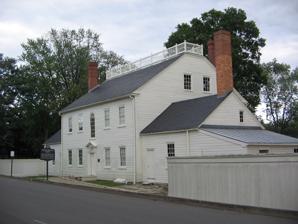
Building: Joseph Priestley House
Country: United States of America
Year built: 1798
American home of Joseph Priestley For the building known as the "Dr. Joseph Priestley House", see Priestley-Forsyth Memorial Library . United States historic place Joseph Priestley House U.S. National Register of Historic Places U.S. National Historic Landmark Priestley Avenue side of the Joseph Priestley House in 2007 Show map of Pennsylvania Show map of the United States Location Northumberland , Pennsylvania Coordinates 40°53′25.8″N 76°47′23.5″W / 40.890500°N 76.789861°W / 40.890500; -76.789861 Area 1 acre (0.40 ha) Built 1794 - 1798 Architectural style Georgian , Federal NRHP reference No. 66000673 Significant dates Added to NRHP January 12, 1965 Designated NHL October 15, 1966 The Joseph Priestley House was the American home of eighteenth-century British theologian , Dissenting clergyman , natural philosopher (and co-discoverer of oxygen), educator, and political theorist Joseph Priestley (1733–1804) from 1798 until his death. Located in Northumberland, Pennsylvania , the house, which was designed by Priestley's wife Mary, is Georgian with Federalist accents. The Pennsylvania Historical and Museum Commission (PHMC) operated it as a museum dedicated to Joseph Priestley from 1970 to August 2009, when it closed due to low visitation and budget cuts. The house reopened in October 2009, still owned by the PHMC but operated by the Friends of Joseph Priestley House (FJPH). Fleeing religious persecution and political turmoil in Britain, the Priestleys emigrated to the United States in 1794 seeking a peaceful life. Hoping to avoid the political troubles that had plagued them in Britain and the problems of urban life they saw in the United States, the Priestleys built a house in rural Pennsylvania. Nevertheless, political disputes and family troubles dogged Priestley during the last ten years of his life. After the Priestleys died, their home remained in private hands until the turn of the twentieth century, when George Gilbert Pond, a professor from what is now Pennsylvania State University , bought it and attempted to found the first Priestley museum. He died before he could complete the project and it was not until the 1960s that the house was first carefully restored by the PHMC and designated a National Historic Landmark . A second renovation was undertaken in the 1990s to return the home to the way it looked during Priestley's time. The home has been a frequent place of celebration for the American Chemical Society ; they commemorated the centennial and bicentennial of the discovery of oxygen gas by Priestley as well as the 250th anniversary of Priestley's birth. Location Map of eastern Pennsylvania showing important locations for the history of Joseph Priestley and the area Following the French and Indian War (1755–63) and the forced migration of Native American tribes westward, German, Scots-Irish, and other European immigrants settled in the central Susquehanna Valley , including in the area that would become Northumberland, Pennsylvania . Northumberland was laid out around a central village green in 1772, on land originally purchased from the Iroquois by the Province of Pennsylvania in 1768, as part of the first Treaty of Fort Stanwix . During the American Revolution , the village was evacuated as part of the Big Runaway in 1778, and only finally resettled in 1784. In 1794, when the Priestleys moved there, it included Quaker and Wesleyan meeting houses, a brewery , two potteries , a potash manufacturer, a clock maker, a printer (who issued a weekly newspaper), several stores, and approximately one hundred houses. Map of Northumberland, Pennsylvania showing the Priestley House at the confluence of the North and West branches of the Susquehanna Rivers The Priestley property, which was purchased in 1794 at a total cost of £ 500 (£ 72,600 in 2025) from Reuben Haines, who had secured the patent to the land for Northumberland, comprised four lots of the original village plan (numbers 29–32). Currently, the house and grounds occupy 1 acre (4,000 m 2 ) at 472 Priestley Avenue. (The address of the house was originally "North Way", but the street was later renamed in honor of Joseph Priestley. ) This street forms the northwest boundary of the property; the other boundaries are Hanover Avenue to the northeast, Wallis Street to the southwest, and the North Shore Railroad to the southeast. A baseball field is located beyond the railroad line; beyond that lies the Susquehanna River , which was the original southeastern boundary of the property. The confluence of the West Branch Susquehanna River with the main (or North) branch of the Susquehanna is a short distance southwest of the property, which is at an elevation of 456 feet (139 m). The property's original area was 2 acres (8,000 m 2 ), but this was reduced by about half around 1830 when the Pennsylvania Canal (North Branch Division) was dug through the house's front yard, between the house and river. On May 31, 1860, the Lackawanna and Bloomsburg Railroad opened with a train from Danville . This was the second railroad track in Northumberland, and ran behind the house. The canal closed in 1902 and was later filled in. The modern railroad line approximates the canal's course through the front yard; the track behind the house no longer exists. Priestleys in America Joseph Priestley , painted late in life by Rembrandt Peale , after he had left off wearing his wig American-style (c. 1800) Emigration to Northumberland See also: Priestley Riots The last three years the Priestleys spent in Britain were a time of political upheaval. During the Birmingham Riots of 1791 , which began on the second anniversary of the storming of the Bastille in the wake of the conservative British reaction against the French Revolution , the Priestleys' home, Joseph's church, and the homes of many other religious Dissenters were burned. The Priestleys fled Birmingham and attempted to live in London , but could not escape the political turmoil. In 1794, they joined the tide of 10,000 emigrants who moved to America during the largest emigration from Europe to America until the end of the Napoleonic Wars . The Priestleys left Britain at the beginning of April on the Samson , and arrived in New York City on June 4, 1794. Two of their three sons, Joseph, Jr. (eldest) and Harry (youngest), had already emigrated to the United States in August 1793, along with Joseph Priestley's friend, the radical activist Thomas Cooper . Their middle son, William , had moved to America from France, probably early in 1793, following the September massacres of the previous year. Although Europeans knew Priestley best as a scientist (he had published his paper on the discovery oxygen gas in 1774), Americans knew him best as a defender of religious freedom and as an advocate for American independence . Immediately upon his arrival, he was fêted by various political factions vying to gain his support. Priestley declined their entreaties, however, hoping to avoid the political discord that had embroiled him in Britain. He wrote to John Adams that he "made it a rule to take no part whatever in the politics of a country in which I am a stranger, and in which I only wish to live undisturbed". (Priestley never became a citizen of the United States. ) He also turned down an opportunity to teach chemistry at the University of Pennsylvania at this time. On their way to Northumberland, the Priestleys stopped in Philadelphia , where Joseph delivered a series of sermons that helped promote the spread of Unitarianism . According to J. D. Bowers, who studied Priestley's influence on Unitarianism in America, "[f]or a decade Priestley served as the inspiration and leading force in the spread of Unitarianism in America and the formation of numerous societies that followed his teachings on congregational formation, the education of youth, lay preaching, and espousing one's faith in the presence of opposition from (and to) both the Protestant majority and a competing liberal faction." Through Priestley's influence, at least twelve congregations were founded in Maine, Massachusetts, New York, Vermont, Pennsylvania, Virginia, and Kentucky, including the First Unitarian Church of Philadelphia and Northumberland's Unitarian Universalist Congregation of the Susquehanna Valley. When he preached, Unitarians and non-Unitarians flocked to hear him and his sermons were published throughout the country. During his years in America, Priestley became increasingly convinced that the Millennium was approaching. His close study of the Bible, together with the happenings in France, persuaded him that he would see Christ's return. Mary Priestley, who designed the house, by Carl Frederik von Breda (1793) While Priestley enjoyed preaching in Philadelphia, he could not afford the expense of living there; he also disliked the city's Quakers , who he believed were too opulent, and feared the yellow fever epidemic that had recently decimated the city. He considered settling in Germantown , which had better access to transportation and communication than Northumberland, but his wife preferred the country and wanted to be near her sons. Priestly then debated about splitting his time between Northumberland and Philadelphia, but soon realized this plan was impractical. Determined to ensure the future economic stability of his family, he bought land and settled in Northumberland by July 1794, which was "five days of rough travel" north of Philadelphia. They both hoped that, in time, their new community would grow. Settling in Priestley yearned for a more cosmopolitan community than Northumberland provided, writing to his sister that it was "seemingly almost out of the world" and complaining that he had to wait a week for news. He wrote to his friend John Vaughan : "We know but little more than we did when we left you of European affairs." During the winter of 1794-1795, Priestley wrote to friends that his situation was very "distant from my original views" and "my time here is far from passing so agreeably as it did in England", yet he was "very thankful for such an asylum" and he attempted "to make the best of my situation". In his letters to friends back in Britain, Priestley consistently referred to himself as an exile and to England as his real home. His wife was happier with the couple's situation and wrote to William Vaughan: "I am happy and thankful to meet with so sweet a situation and so peaceful a retreat as the place I now write from. Dr. Priestley also likes it and of his own choice intends to settle here, which is more than I hoped for at the time we came up...This country is very delightful, the prospects of wood and water more beautiful than I have ever seen before and the people plain and decent in their manners." Priestley's son, Joseph Priestley Jr., was a leading member of a consortium that purchased 300,000 acres (1,200 km 2 ) of land along Loyalsock Creek (between the North and West Branches of the Susquehanna River). Shortly thereafter, Thomas Cooper , a friend of Joseph Priestley's, published a pamphlet in Britain titled Some Information Respecting America , meant to encourage others to settle in Pennsylvania and offering instructions on how to do so. It detailed a clear plan for establishing and financing a settlement. The French translation, Renseignemens sur l'Amérique , was, according to one scholar, "carefully phrased in legal terminology" and "lucidly outline[d] an ambitious financial venture". However, it is unclear whether Cooper's scheme was related to the lands that the younger Priestleys had purchased. A replica (on a smaller scale) of the burning lens owned by Priestley Apparently technically unrelated to either of these schemes, but influenced by Cooper's, poets Samuel Taylor Coleridge and William Wordsworth , full of idealism and angered at Priestley's treatment in Birmingham , intended to emigrate to America and establish a utopian community which they called "Pantisocracy" (derived from the Greek for "equal rule of all"). They assembled twelve couples who were interested not only in demanding physical labor but also in a life of the mind, but none of them had enough money to embark on the project, which required much capital. Therefore, the poets undertook a lecture tour of England to raise funds; however, they never generated enough money and never emigrated. The utopia was not built and few immigrants arrived in Northumberland as a result of Cooper's schemes. After the failure of Cooper's endeavor, Priestley attempted to convince other friends to move to Northumberland, particularly those he had made in America, but to no avail. Priestley wrote in his Memoirs that "the settlement was given up, but being here, and my wife and myself liking the place, I have determined to take up my residence here, though subject to many disadvantages. Philadelphia was excessively expensive, and this a comparatively cheap place; and my sons, settling in the neighborhood, will be less exposed to temptation, and more likely to form habits of sobriety and industry." Last years See also: Joseph Priestley: Pennsylvania (1794–1804) Priestley's attempts to avoid political controversy in the United States failed. In 1794, the journalist William Cobbett published Observations on the Emigration of Dr. Joseph Priestley , which falsely accused Priestley of stirring up rebellion in Britain, and attempted to undermine his scientific credibility. His political fortunes took an even worse turn when Cobbett obtained a set of letters sent to Priestley by the radical printer John Hurford Stone and the liberal novelist Helen Maria Williams . Cobbett published the letters in his newspaper, asserting that Priestley and his friends were fomenting a revolution. Priestley was eventually forced to defend himself in print. Family matters also made Priestley's time in America difficult. His youngest son Harry died on December 11, 1795, probably of malaria . Mary Priestley died on September 17, 1796; she was already ill and never fully recovered after the shock of her son's death. On September 19 of that year Joseph wrote: "This day I bury my wife....she had taken much thought in planning the new house and now that it is far advanced and promises to be everything she wished, she is removed to another." After dinner on Monday 14 April 1800, various members of Priestley's household fell ill, with symptoms of food poisoning, which prompted the Reading Advertiser to falsely accuse Priestley's son William , of trying to poison them with arsenic. Bedroom in the Priestley home, with the couple's china tea set, mantel clock, and chairs Priestley continued the educational projects that had been important to him throughout his life, helping to establish a "Northumberland Academy" and donating his library to the fledgling institution. He exchanged letters regarding the proper structure of a university with Thomas Jefferson , who used the advice when founding the University of Virginia . Jefferson and Priestley became close and when he had completed his General History of the Christian Church , he dedicated it to President Jefferson, writing that "it is now only that I can say I see nothing to fear from the hand of power, the government under which I live being for the first time truly favourable to me." Of all of the religious works Priestley published in the United States, and there were many, it was his four-volume General History that was the most important. Stretching from 475 CE to Priestley's present, he tracked and explained what he saw as the history of Christianity and its "corruptions", referencing his own An History of the Corruptions of Christianity (1772–74). However, he ended it by praising American religious toleration. Priestley attempted to continue his scientific investigations in America with the support of the American Philosophical Association. However, he was hampered by lack of news from Europe; unaware of the latest scientific developments, Priestley was no longer on the forefront of discovery. Although the majority of his publications focused on defending the outmoded phlogiston theory against the " new chemistry ", he also did some original work on spontaneous generation and dreams. As Robert Schofield, Priestley's major modern biographer, explains: Priestley published more scientific items during his decade in the United States than during all his years in England: some 45 papers, not counting reprintings, and four pamphlets, not counting subsequent editions, but in general his science was now anticlimactic. Few of his papers contributed anything significantly new to the field of chemistry; most were committed to combatting the new chemistry. Despite Priestley's reduced scientific importance, he stimulated an interest in chemistry in America. By 1801, Priestley had become so ill that he could no longer write or experiment effectively. On February 3, 1804, Joseph started a last experiment in his lab but was too weak to continue it. He went to a bed in his library, where he died three days later. He was buried in nearby Riverview Cemetery in Northumberland. Priestley's epitaph reads: Return unto thy rest, O my soul, for the Lord hath dealt bountifully with thee. I will lay me down in peace and sleep till I awake in the morning of the resurrection. Architecture and landscaping T. Lambourne's drawing of the Joseph Priestley house (c. 1800) was discovered in 1983 by Pennsylvania Historical and Museum Commission researchers. Joseph and Mary lived with their son Joseph, Jr. and his family in a small house while theirs was being built. Mary Priestley was primarily responsible for the design of the couple's new home and her family inheritance may have helped finance it, but she died before it was completed. By 1797, Joseph's laboratory was completed—the first part of the home to be finished. It was the first laboratory that "he had designed, built, and outfitted entirely himself" and was probably the first "scientifically-equipped laboratory" in the United States. Joseph continued his scientific and scholarly work in his new laboratory, identifying carbon monoxide (which he called "heavy inflammable air"). In 1798 Joseph Jr., his wife, and their children moved into the new house with Joseph Priestley. The house also held Priestley's library, which contained about 1600 volumes by his death in 1804 and was one of the largest in America at the time. The Priestley family held Unitarian church services in the drawing room and Joseph educated a group of young men until the local Northumberland Academy that he helped found was completed. The house proper was completed in 1798, with a Mr. Jones of Northumberland employed acting as master carpenter. Built in an 18th-century Georgian style, the "balance and symmetry" of the architecture signaled "subdued elegance". The house was accented with Federalist highlights, such as "the fanlights over the doors and the balustrades on the rooftop belvedere and main staircase", marking it as distinctly American. Douglas R. McMinn, in the National Register of Historic Places nomination for the Northumberland Historic District , calls it a "mansion" that is "probably the finest example of the Federal style in the region". As William N. Richardson, the site administrator for the Joseph Priestley House in the 1990s, notes, Priestley's American home did not resemble his "high-style Georgian town house" that was destroyed in Birmingham; rather, it was "plain" and built in the "American vernacular". The house has a two-and-half story central section, which is 48 feet (14.6 m) by 43 feet (13.1 m), and two one-story wings on the north and south sides that are each 22 feet (6.7 m) by 21 feet (6.4 m). The first and second floors have a total area of 5,052 square feet (469 m 2 ). The north wing was the laboratory and the south wing (which had an attached woodshed) was the summer kitchen. The cellar, first, and second floors of the central section are each divided into four rooms, with a central hall on the first and second floors; the first floor also has an intersecting hall that leads to the laboratory. The attic has three rooms for servants and a larger room for storage. A paint analysis done in 1994 revealed that the house had no wall paper initially and that the walls and woodwork were painted "a brilliant white". Lack of skilled craftsmen forced accommodations, like this stairwell probably built from a kit and one step short The house is a frame structure, covered with white wooden clapboards , anchored to a stone foundation. The Priestleys built their home out of wood, dried in trenches on the site, because no stone or brick was available in the area. Joseph wrote a detailed description of the drying process, concluding: "A house constructed with such boards I prefer to one of brick and stone". This may have prompted journalist William Cobbett to caustically label the house a "shed" in one of his political tirades against Joseph. The central section of the house has a slate gable roof with a railing-enclosed deck. The house has "three internal gable end chimneys, one for the main kitchen", and one each at the north and south ends of the central section. The house faces the Susquehanna River , and both the front and rear doors are "sheltered by a shallow portico". A circular carriage drive (originally gravel, now concrete) leads to the front door, which also has a fanlight. There are five windows on the second floor on both the front and rear sides of the house, with a dentil cornice above both sets of windows. The external details on the house also include a "frieze board with triglyphs ". Originally, delightful panoramic views were visible from the home. It was built facing the Susquehanna River so that visitors arriving by boat could be welcomed by the family and because conventional 18th-century aesthetic theory held that countryscapes were more beautiful than townscapes. Priestley built a high wall blocking the view of Northumberland and added a belvedere to the top of his house to more easily survey the landscape. His plantings were "a much scaled-down version of the beautiful gardens" at Bowood , the estate of his former employer Lord Shelburne . The lack of skilled craftspeople in Northumberland made the construction of the house difficult. For example, Richardson speculates that the main staircase was assembled from a kit. It is one step too short for the Northumberland hallway, but no extra step was added to finish off the symmetry of the stairwell, suggesting a dearth of skilled labor. Ownership and museum After the deaths of Mary and Joseph Priestley, Joseph Priestley, Jr. and his wife, Elizabeth Ryland, continued to live in the house until 1811, at which time they emigrated to Britain and sold the home. The house passed through various hands during the 19th century. Judge Seth Chapman purchased the house from Joseph Priestley Jr. on May 13, 1815, for US$ 6,250 ($ 104,000 in 2025). Chapman died on December 4, 1835, and Rev. James Kay, pastor of the Northumberland Unitarian congregation, and his family lived in the house next. James Kay died on September 22, 1847, and his widow probably lived in the house until her October 2, 1850 death. Charles H. Kay, son of James, had purchased the house in 1845, a few years before his parents' deaths. In April 1865 Charles Kay's children sold the house to Henry R. Campbell for $2,775 ($ 55,200 in 2025). Florence Bingham purchased the house from Campbell for $5,679.53 on January 18, 1868 ($ 130,000 in 2025), and Bingham's heirs sold it to T. Hugh Johnson for $2,000 on October 7, 1882 ($ 63,100 in 2025). Kate Scott bought the house for $3,000 on April 11, 1888 ($ 101,700 in 2025). In 1911 the last private resident moved out of the house, and it was sublet to the Pennsylvania Railroad for its workers (a large railroad yard was built in Northumberland at this time). This led to a general decline in the house and its grounds. Priestley's library, with his chess set and globe Professor George Gilbert Pond was the first person to make a significant effort to establish a permanent Priestley museum at the Priestley House. After raising sufficient funds, he managed to purchase the home at auction for $6,000 from Scott's heirs on November 24, 1919 ($ 105,400 in 2025). Pond believed that construction of a new railroad line would destroy the house, and so intended to move it to Pennsylvania State College (now Pennsylvania State University ). However, he died on May 20, 1920, before this plan could be enacted; the planned rail line was never built and the house proved too fragile to move. The college established a memorial fund in Pond's honor and retained the house as a museum, although Pond's children did not formally transfer the house to the college until April 14, 1932. Some restoration of the house was done in the 1920s, and a small, brick building—intended as a fireproof museum for Priestley's books and scientific apparatus—was built on the grounds and dedicated to Pond's memory in 1926. In 1941 the state legislature tried to have the State Historical Commission administer the house as a museum, but Governor Arthur James vetoed the plan for lack of funding. On December 14, 1955, the college donated the house to the borough of Northumberland. From 1955 to 1959 the house served as both the borough hall for Northumberland and as a museum. The house proved too costly for the borough to maintain, and was acquired by the Commonwealth of Pennsylvania in 1961. Eventually, in 1968 the Pennsylvania Historical and Museum Commission (PHMC) began restoring it and in October 1970 the museum was opened to the public. The renovations included a restoration of the laboratory, a removal of ornamentation added in the Victorian era , a return of doorways to their original locations, and a return of the shutters "to their original locations inside the windows". The PHMC was supported by "The Friends of the Joseph Priestley House" (FJPH), who help with the visitor center, tours, special events, and outreach, as well as with clerical and museum work. Between 1998 and 1999 a renovation that was "one of the most extensive changes in the homestead's history" set out to "restore the grounds around the house to exactly the way it was when Priestley lived" there. This involved reconstructing exact replicas of the original carriage barn, hog sties, horse stalls, gardens, fences, and even the privy . These structures were based on T. Lambourne's drawings of the house and grounds that had been discovered in 1983, other records, and excavations. Priestley left no written description of his laboratory, but much is known of his experiments and late-18th-century laboratories. Extensive research on the laboratory within the house was completed in 1996, including excavations that revealed two underground ovens, as well as evidence of a primitive fume hood . The 1998 renovations also included work to restore the laboratory to a condition as close to its original state as possible. After Joseph's death, Thomas Cooper sold a collection of some of his friend's apparatus and other personal belongings to Dickinson College in Carlisle , which exhibits it each year when presenting the school's Priestley Award to a scientist who makes "discoveries which contribute to the welfare of mankind". The house lost its original furnishings when Joseph Jr. and his family moved back to England. Since it is not known what was originally in the home, it is furnished and decorated with artifacts donated by descendants of the Priestleys and with ones similar to those listed in Priestley's testament of what was lost in the fire at his Birmingham home. A number of items that belonged to Joseph and Mary during their lives both in Britain and America are on display throughout the house, including Joseph's balance scales and microscope. Portraits, prints, maps, charts, and books have been carefully selected to replicate the Priestleys' holdings. A bedroom on the second floor is dedicated to an exploration of the life of an 18th-century woman. On January 12, 1965, the Joseph Priestley House was designated a National Historic Landmark and it was added to the National Register of Historic Places (NRHP) on October 15, 1966. On August 1, 1994, the American Chemical Society named it the second National Historic Chemical Landmark ; the dedication ceremony was attended by 75 Priestley descendants. In 1988, the Northumberland Historic District , including the Priestley House (which it describes as a "gem" and one of the finest Federal style buildings in central Pennsylvania), was listed on the NRHP. The district includes one other building already on the NRHP: the Priestley-Forsyth Memorial Library , which was built as an inn around 1820 and was owned by a great-grandson of the Priestleys in the 1880s. Today it serves as Northumberland's public library. The Joseph Priestley Memorial Chapel, which is a contributing structure in the historic district, was built in 1834 by his grandson, and is home to a Unitarian Universalist congregation that considers Priestley its founder. Under the PHMC, the museum was open ten months a year, closing between early January and early March. In 2007 and 2008 the number of visitors held steady after recent declines. According to the PHMC, in fiscal 2007–08 "total visitation ... was 1,705 with a paid visitation of 1,100 generating $4,125 in program revenue and 2,406 recreational and non-ticketed visitors". The fiscal 2006–07 operations budget for the house and its two full-time staff was $142,901, with $6,900 (five percent) coming from FJPH and the rest from the state of Pennsylvania. Panoramic view of the interior of Priestley's lab in June, 2009 On March 4, 2009, the PHMC released a report examining its 22 museums and historic sites and recommended discontinuing operations at six, including the Joseph Priestley House. The proposed closure of the Priestley House was based on "low visitation and limited potential for growth". Despite public meetings, protest letters, and a general "public outcry" against closure, on August 14, 2009, the state closed the Priestley House and three other PHMC museums indefinitely due to a lack of funding as part of an ongoing budget crisis. The sole remaining state employee at Priestley House was furloughed. That month the Friends of the Joseph Priestley House submitted a plan to the PHMC to operate the house on weekends from May to October with staffing provided by volunteers. The plan depended both on acquiring insurance for the volunteers, the house, and its contents, and on the state passing a budget. On September 24, 2009, the PHMC and officers of the FJPH signed an agreement to reopen the museum on Saturday and Sunday afternoons. The house reopened on October 3, with volunteer staffing from the FJPH. The agreement can be renewed annually and lets FJPH "schedule programs, set fees and be in charge of all the business aspects of running the site". On November 1, there was a "grand reopening celebration" at the house with a dozen costumed volunteer guides and chemical demonstrations in Priestley's laboratory. On November 7, 2010, the brick Pond building was rededicated after an $85,000 renovation, as part of the museum's annual "Fall Heritage Day". The restoration, which had been planned for years, was paid for by private donors and included "handicapped accessibility, new roofing, heating and air-conditioning and new interior walls, ceilings and lighting". The FJPH plan to install a timeline of Priestley's scientific work and times in the Pond building, as well as a video about his laboratory techniques and impact today. American Chemical Society The American Chemical Society (ACS) has used the Joseph Priestley House as a place to mark special celebrations. On July 31 and August 1, 1874, "seventy-seven chemists made a pilgrimage to the site to celebrate the centennial of chemistry". The date was chosen to mark the hundredth anniversary of Priestley's experiment producing oxygen by heating mercuric oxide with a magnifying lens and sunlight. These chemists came from 15 US states and the District of Columbia , Canada, and England, and their meeting at the house and a local school "is now recognized as the first National Chemistry Congress, and many ACS historians believe it led to ACS's formation two years later on April 6, 1876". On September 5, 1926, about 500 ACS members met again at the home to dedicate the small brick museum and to celebrate the meeting 50 years earlier (two survivors of that first meeting were present). Representatives of the ACS were present at the October 1970 dedication of the house as a museum. On April 25, 1974, around 400 chemists from the ACS Middle Atlantic Regional Meeting in Scranton came to visit the home. The Priestley Medal , the highest and oldest honor awarded by the ACS, was awarded to Paul Flory at the house that day. (A replica of the Priestley Medal is on display at the house.) On August 1, 1974—what has been labeled the bicentennial of the discovery of oxygen—over 500 chemists attending the third Biennial Conference on Chemical Education at State College traveled to the house to celebrate "Oxygen Day". In October 1976, the ACS celebrated its own centennial with a celebration in Northumberland. A 100-plus piece replica of Priestley's laboratory equipment, made by universities, corporations, and the Smithsonian Institution , was presented to the house for display. On April 13, 1983, ACS President Fred Basolo spoke at the house to celebrate Priestley's 250th birthday and as part of a first day of issue ceremony for the United States Postal Service's Joseph Priestley commemorative stamp. In 2001 the ACS again met at the house to celebrate the 125th anniversary of the society, and reenacted parts of the 1874 and 1926 celebrations, including a march to Priestley's grave, at which each participant left a red rose. Panorama of front side of the Joseph Priestley House, facing the Susquehanna River (southeast). Structures from left to right are: Privy, Carriage Barn (now Visitors Center), wood sheds (all reconstructed), Summer Kitchen (attached to Kitchen), Kitchen wing, Main House, passage to Laboratory, Laboratory wing, and Pond Museum (built in 1926 of brick). Note circular driveway in foreground. Notes